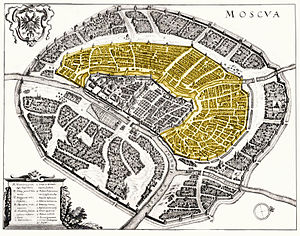
Den Hvide By
Den Hvide By (Bely Gorod) markeret med gult på ældre kort over Moskva
Den Hvide By er en bydel i Moskva, Rusland. Navnet stammer fra at bydelen var omgivet af en forsvarsmur bygget af hvide sten i slutningen af det 15. århundrede og nedrevet i slutningen af det 17. århundrede. Muren blev erstattet af flere boulevarder som tilsammen udgør Boulevardringen.